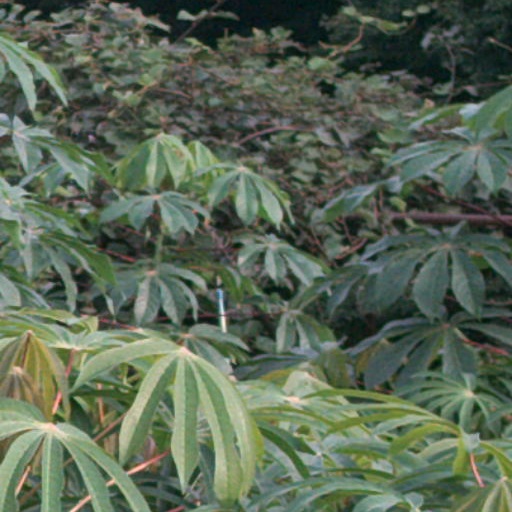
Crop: cassava